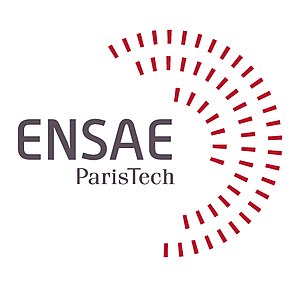
École nationale de la statistique et de l'administration économique
École nationale de la statistique et de l'administration économique
École nationale de la statistique et de l'administration économique er et fransk ingeniør-institut tilknyttet Université Paris-Saclay.